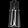
Label: Dress